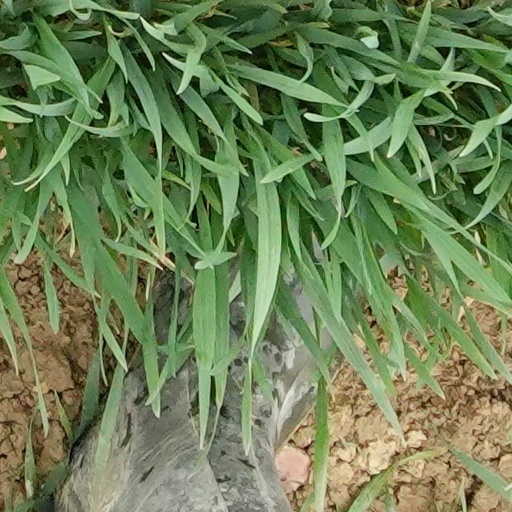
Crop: wheat